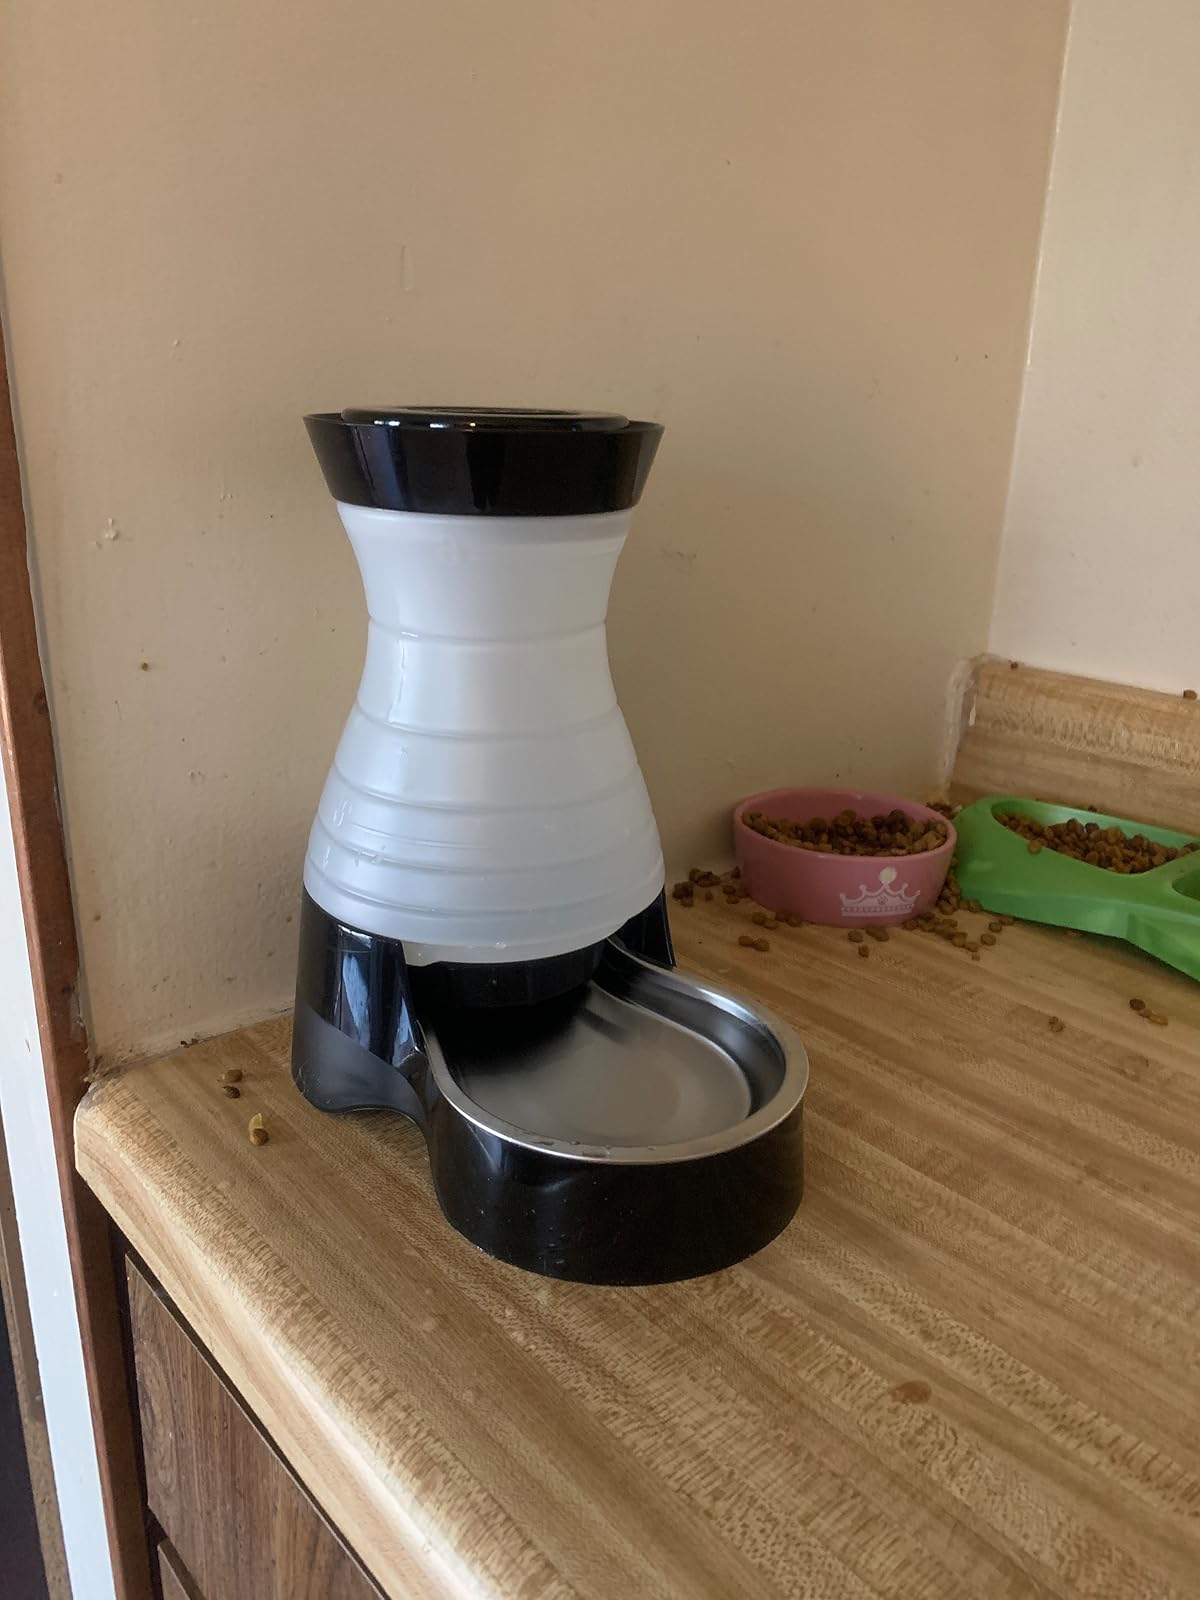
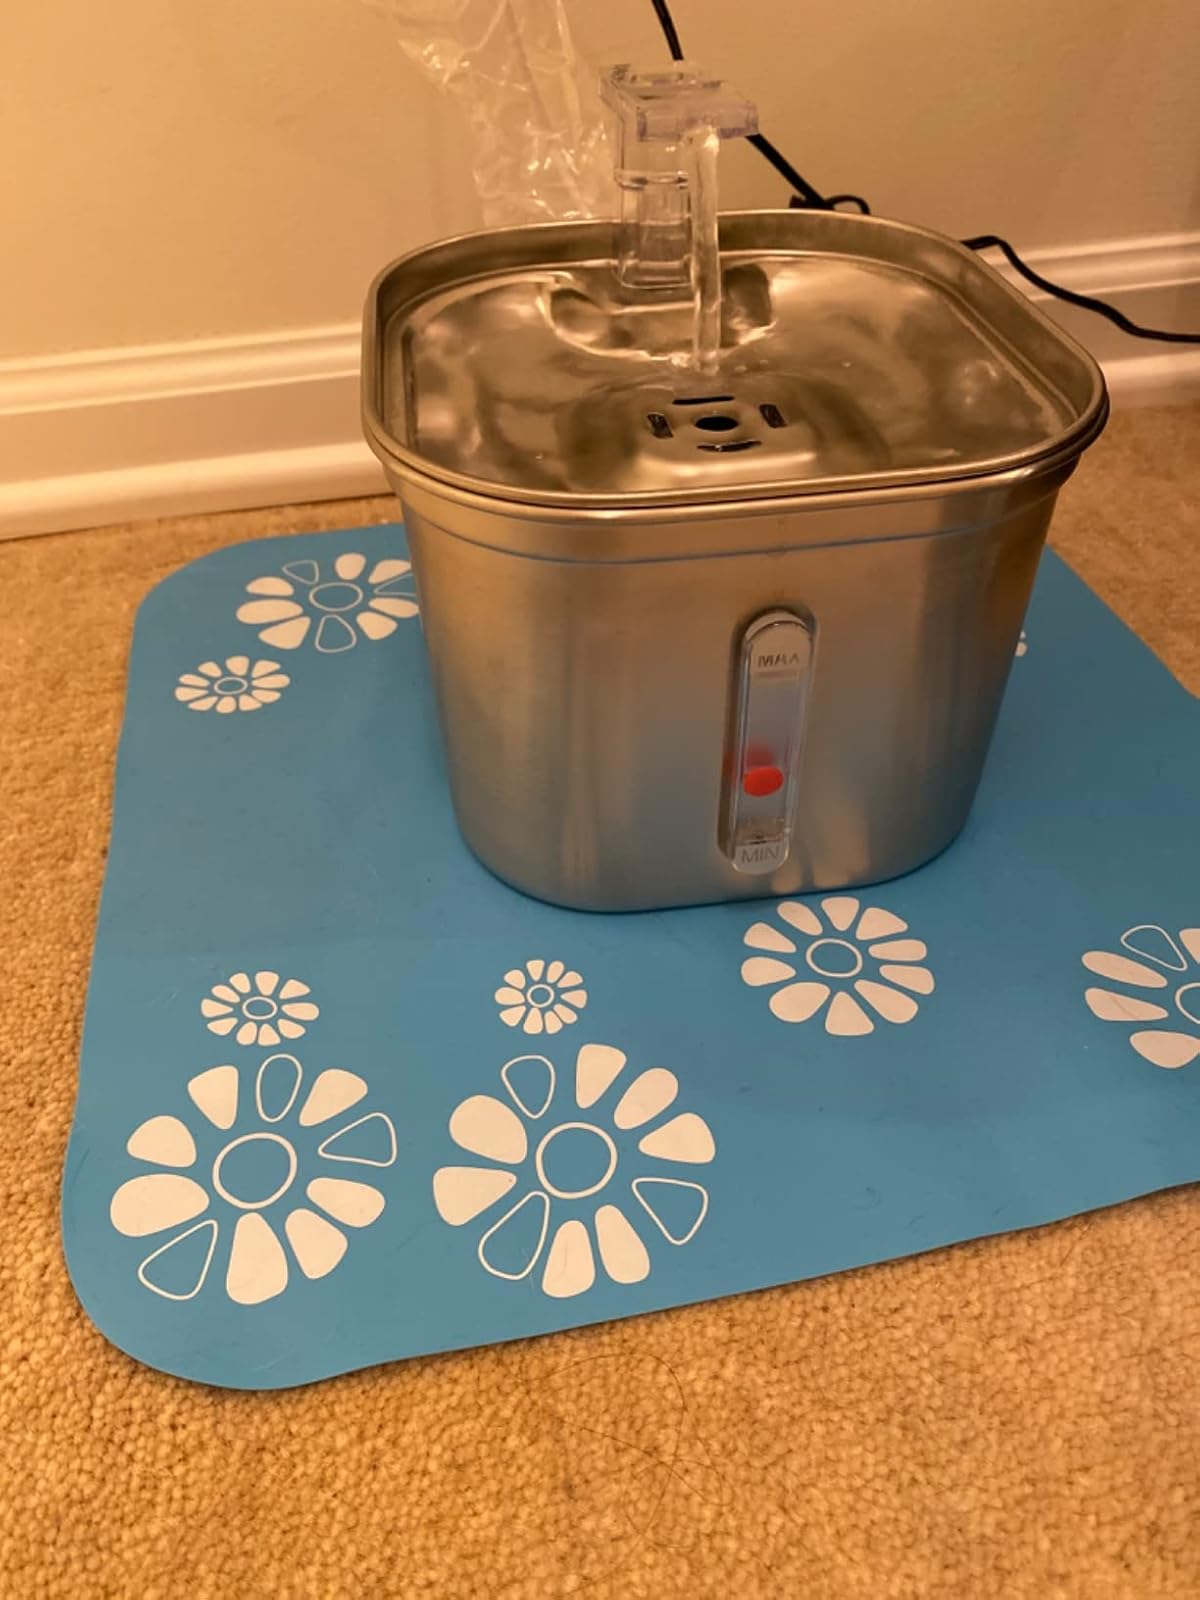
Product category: items_bowl
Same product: no